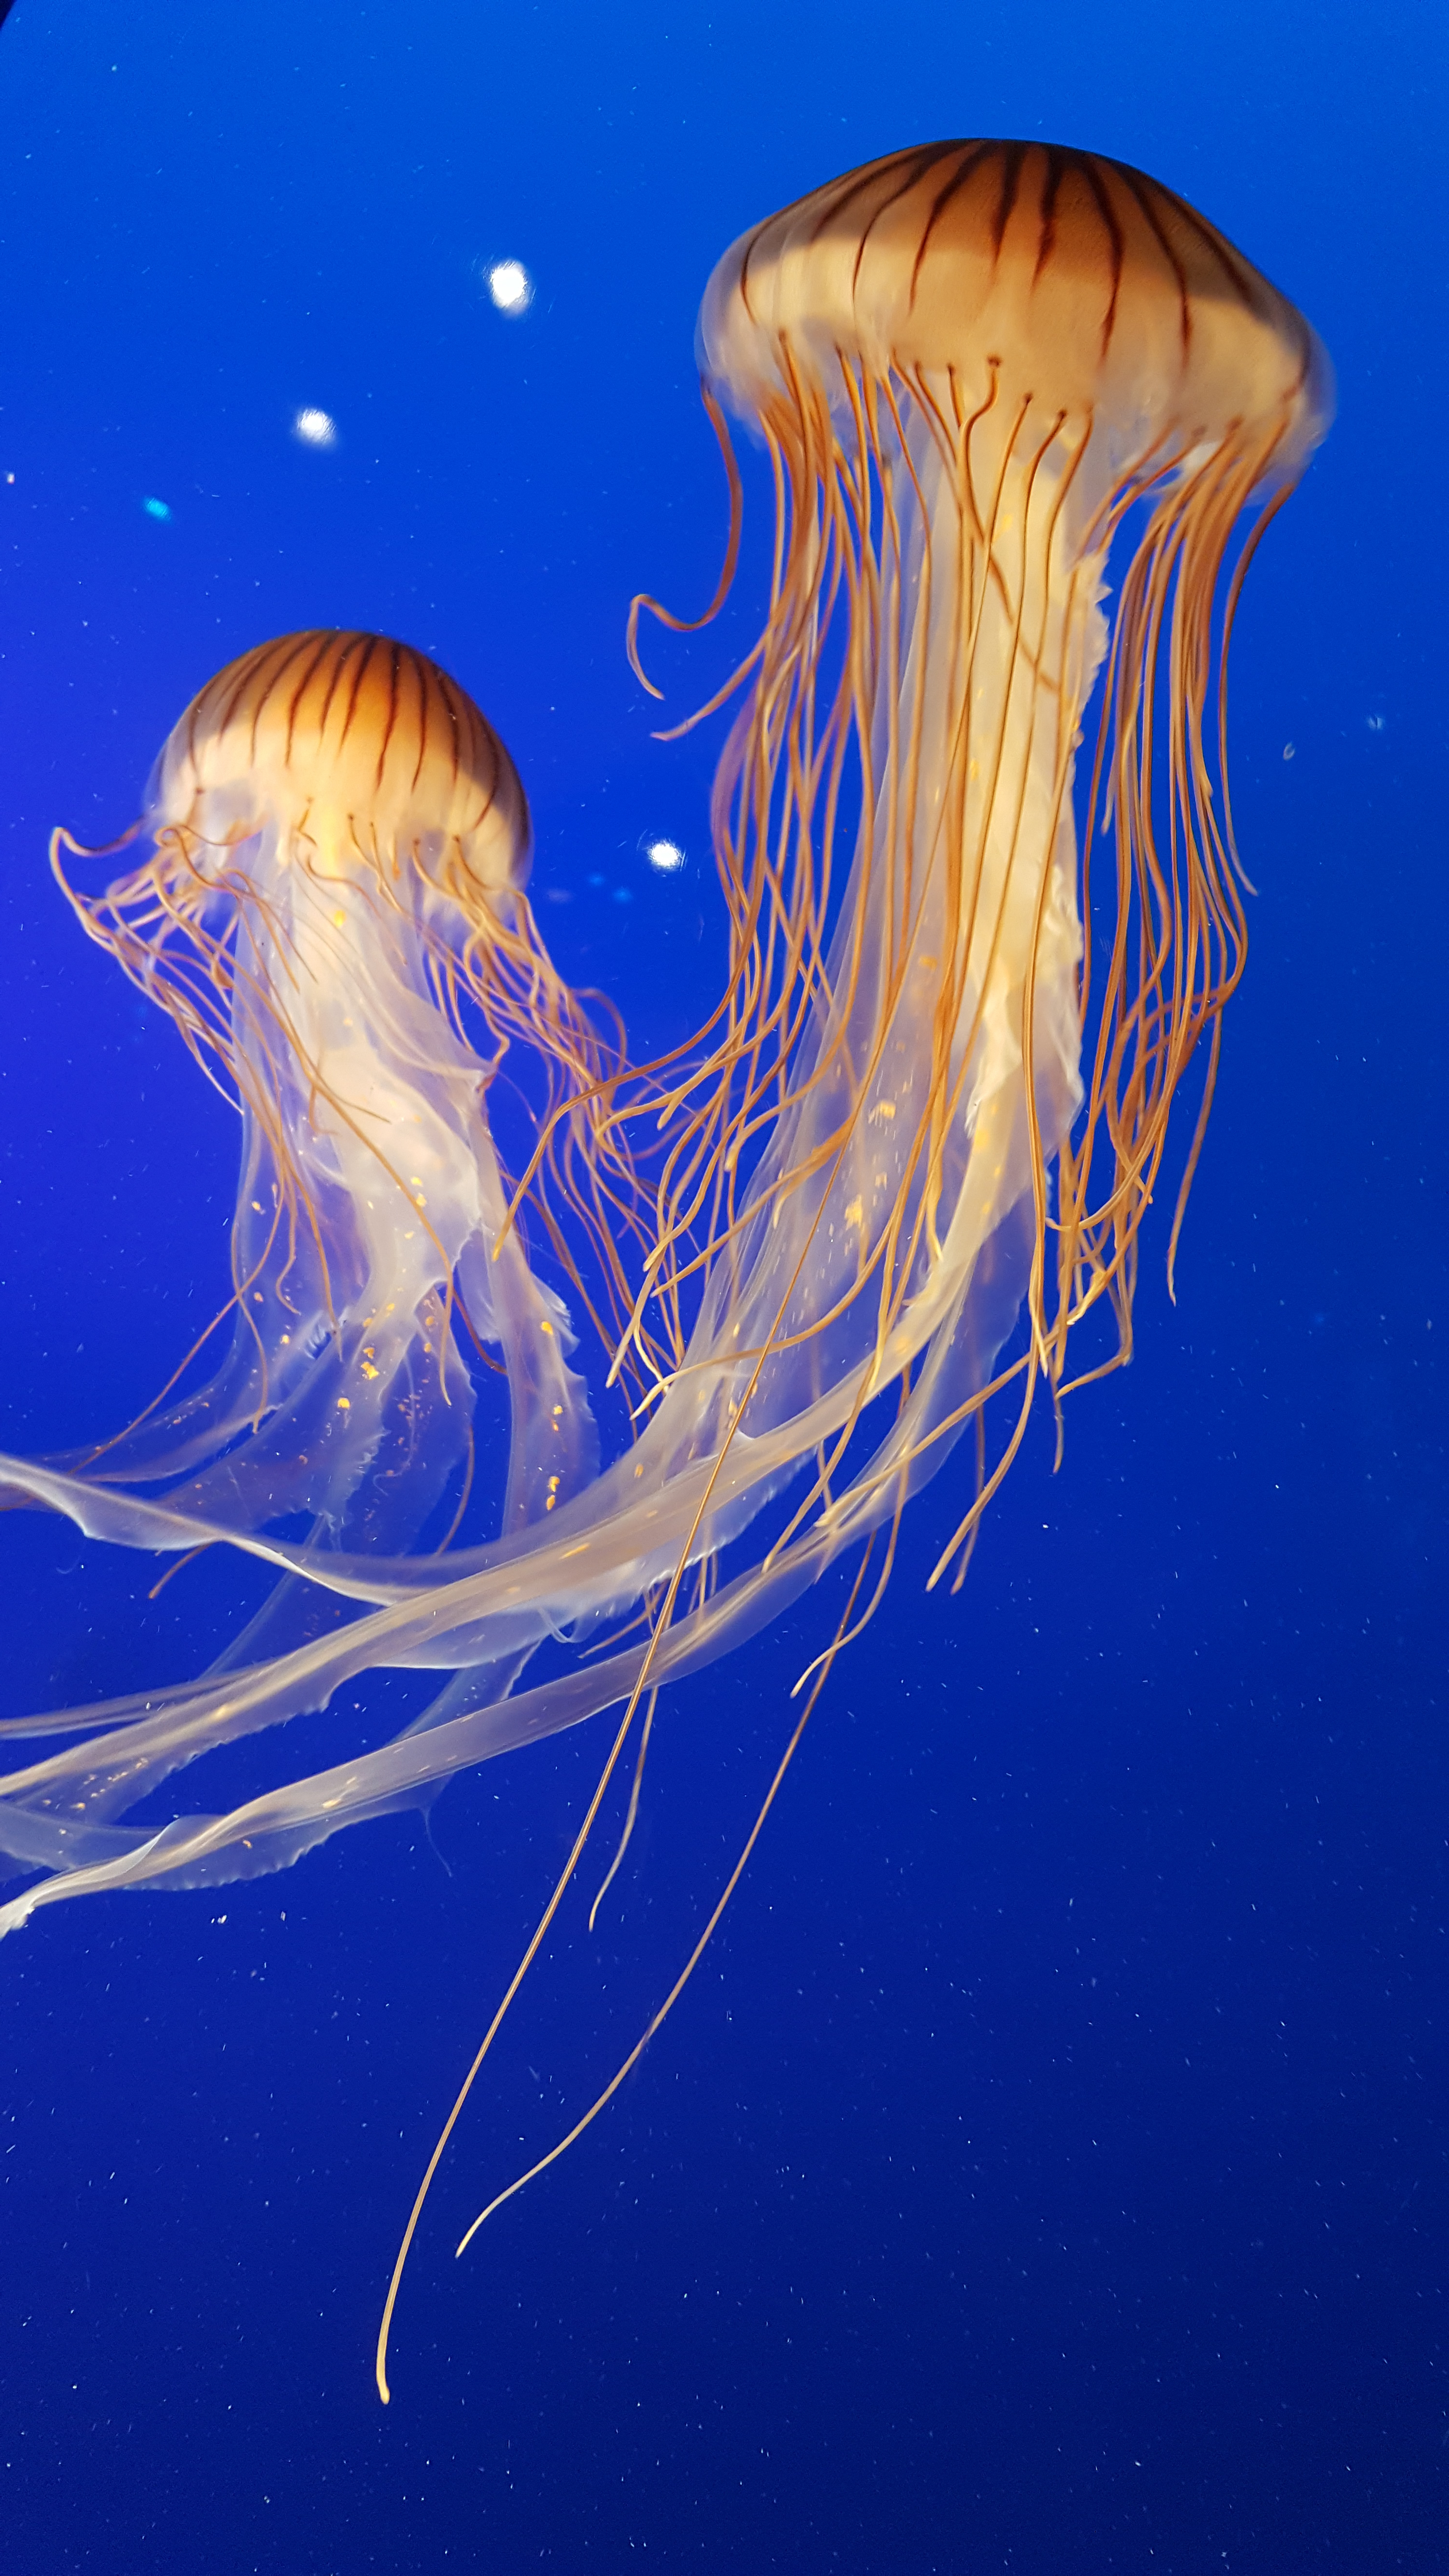
underwater, biology, jellyfish, blue, yellow, invertebrate, tentacle, illustration, cnidaria, zooplankton, organism, marine biology, marine invertebrates, deep sea fish